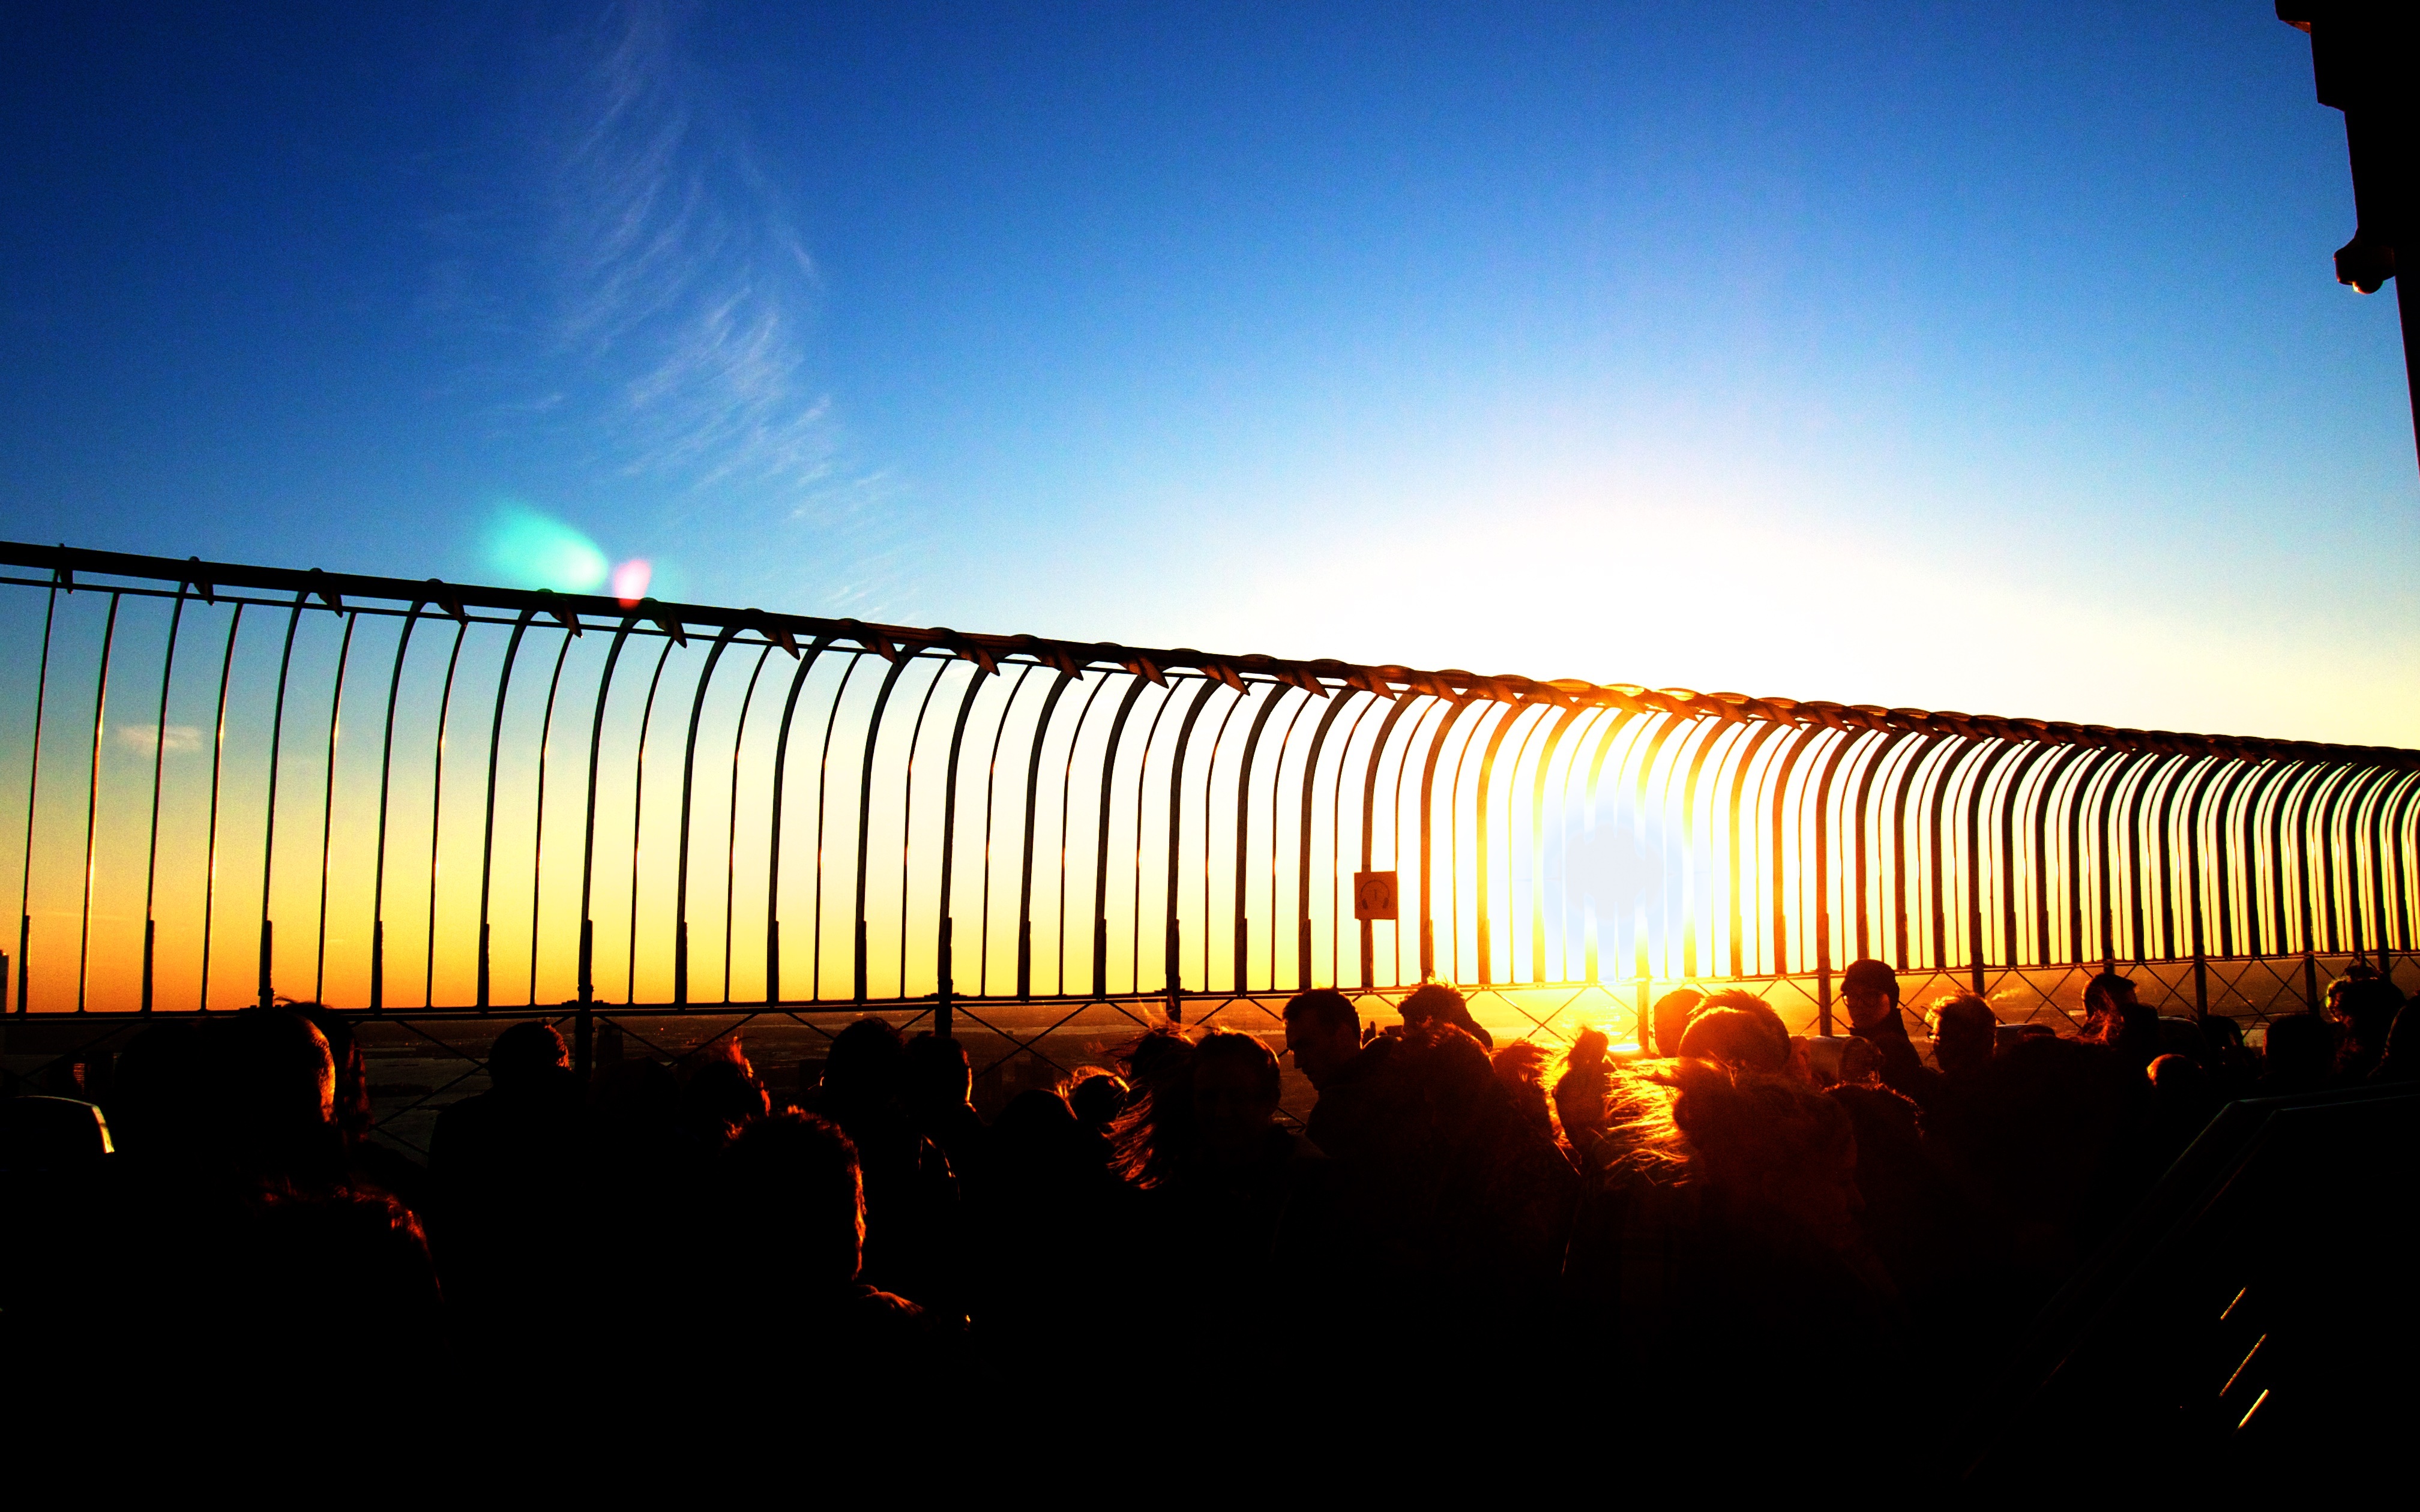
landscape, horizon, silhouette, light, people, sky, sun, sunrise, sunset, bridge, night, sunlight, morning, vacation, travel, dusk, evening, line, reflection, stadium, shape, sunset background, atmosphere of earth